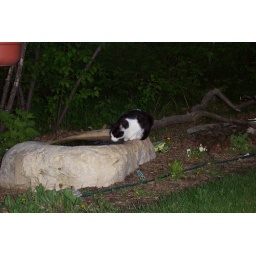
A sip from the bird bath rock.Tastes much better than my clean clear water that's in my dish on the deck.